History of the Jews in the Dominican Republic

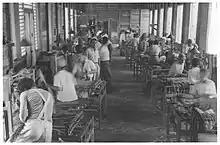
Jewish refugees in Sosúa work in a factory making handbags for export to the United States in the 1940s.

The current population of known Jews in the Dominican Republic is close to 3,000, with the majority living in the capital, Santo Domingo, and others residing in Sosúa. However, while the Jewish community in Sosúa still exists, it has shrunk considerably. Many of the original settlers have died or emigrated, and their children often choose not to return. The community retains some of its unique character, with a mix of languages and cultural traditions, but the future of the Jewish community in Sosúa remains uncertain.Since Jews mixed with those already living in the Dominican Republic, the exact number of Dominicans with Jewish ancestry isn't known. In spite of the Jews intermarriage with the Dominican people already living there, some spouses have formalized their Judaism through conversions and participate in Jewish communal life while other Sephardic Jews converted to Catholicism, still maintaining their Sephardic culture. Some Dominican Jews have also made aliyah to Israel. There are three synagogues and one Sephardic Jewish Educational Center. One is the Centro Israelita de República Dominicana in Santo Domingo, another is a Chabad outreach center also in Santo Domingo, and another is in the country's first established community in Sosúa. Beth Midrash Eleazar , the Sephardic Educational Center, caters to those Jews who are descendants of the Sephardic Jews that migrated to Hispaniola in colonial times and later. In addition, they also provide kosher meat in the Beth Yoseph style, and supervise a small-scale kosher bakery. An "afterschool" at the Centro Israelita is active on a weekly basis and a chapter of the International Council of Jewish Women is also active. The Chabad outreach center focuses on assisting the local Jewish population reconnect with their Jewish roots and (because Chabad is of the Chassidic Jewish tradition) it is a source for traditional Judaism in the Dominican Republic. In Sosua, there is a small Jewish Museum next to the synagogue. On the High Holidays, the Sosúa community hires a cantor from abroad who comes to lead services.